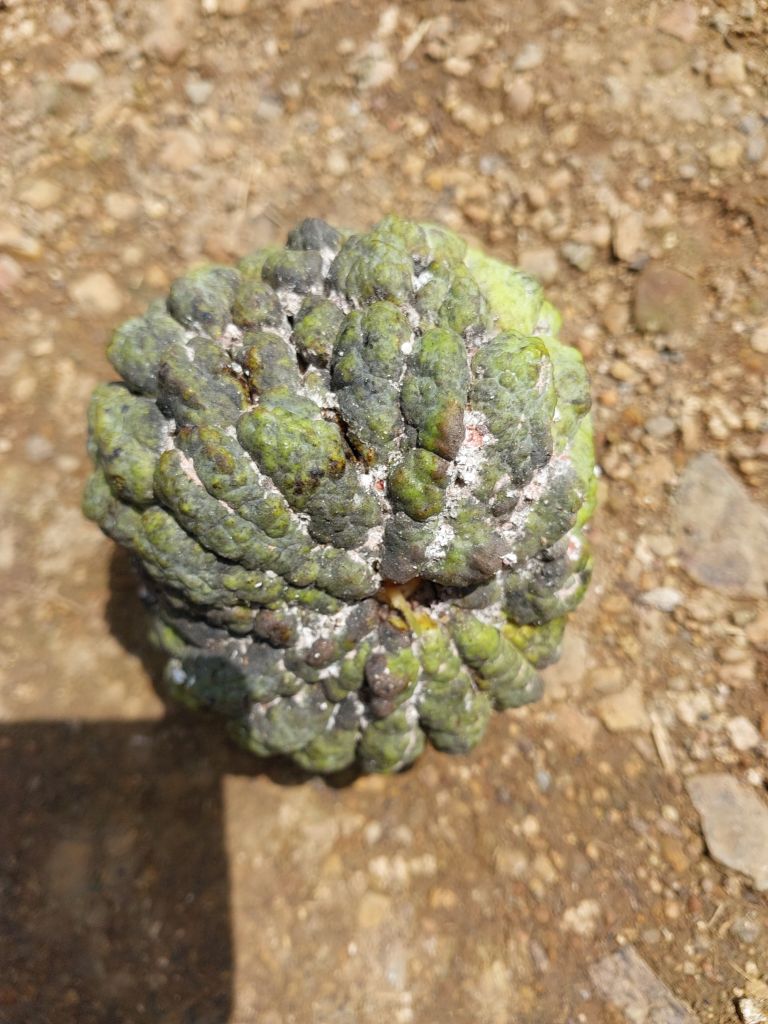
Disease label: Blank Canker